Tumbler Ridge

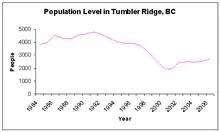
Tumbler Ridge's population trend, 1984–2006, BC Stats

The population declined as many residents were unable to find other work in the town, even as a sawmill for specialty woods opened in 1999. After Teck closed the Quintette mine in August 2000 and shifted production to the lower cost Bullmoose mine, the municipal council established the Tumbler Ridge Revitalization Task Force to investigate ways to boost and diversify the economy. The Task Force negotiated the return of the housing stock from the mines to the free market, grants from the province to become debt-free, and stabilized funds from the province for healthcare and education. The discovery of dinosaur tracks in 2000 by two local boys led to major fossil and bone discoveries from the Cretaceous Period. To survey and study the finds, government funding was secured to found both the Tumbler Ridge Museum Foundation and Peace Region Palaeontology Research Centre.